Gniezno

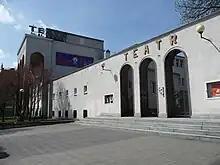
Aleksander Fredro Theatre

In August 1980, employees of local factories joined the nationwide anti-communist strikes, which led to the foundation of the Solidarity organization, which played a central role in the end of communist rule in Poland. In 1979 and 1997, Pope John Paul II visited Gniezno. During the second visit, celebrations took place on the millennial anniversary of the death of St. Adalbert with the participation of presidents of seven Central European countries and 280,000 pilgrims from Poland and the world. In 2000, the millennial anniversary of the Congress of Gniezno was celebrated and on this occasion the Sejm was held in Gniezno, the only one held outside of Warsaw in recent decades.